Welcome to Hard Times (film)

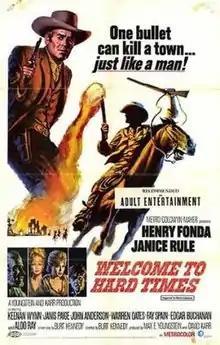
Theatrical release poster

Welcome to Hard Times is a 1967 American Western film directed by Burt Kennedy and starring Henry Fonda as the leader of a dying town that is too weak to stand up to a brute terrorizing the few remaining residents. It is based upon a novel by the same name by E. L. Doctorow.